Crewe Hall

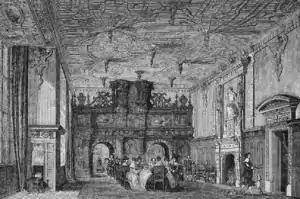
Dining Room in 1877

To the east of the entrance lies the dining room, which was formerly the Jacobean great hall. The room least damaged by the fire, it was restored by Barry to its 17th-century appearance, with facsimiles of the original ceiling and carved wooden screen. It contains an overmantel featuring a relief of Plenty, considered to be original, and a large stone chimneypiece, which is believed to be the only surviving work by Blore on the interior. The oak parlour, in the south west, contains a large wooden Jacobean overmantel, featuring Green Men carving. The Jacobean carving here and in the dining room is noticeably cruder than the Victorian work. The carved parlour is another reproduction by Barry of the original. Panelled in oak, it has a plaster frieze of the Elements, Graces and Virtues. The alabaster chimneypiece depicts the winged figure of Time rewarding Industry and punishing Sloth, symbolised by two boys, which is surmounted by a carved portrait of Sir Randolph Crewe.